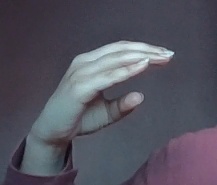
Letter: jeem